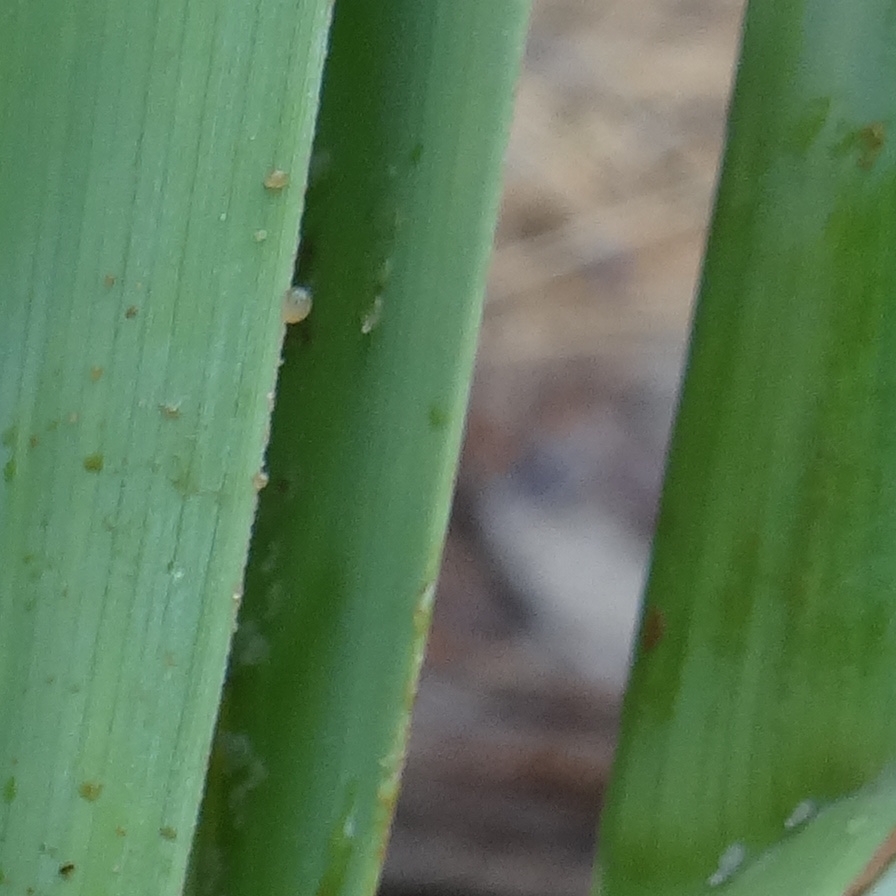
Label: Honey